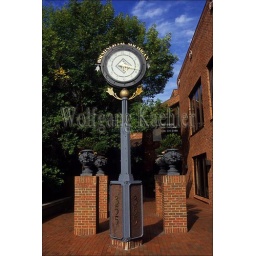
Usa, michigan, near detroit, birmingham, street scene, clock tower